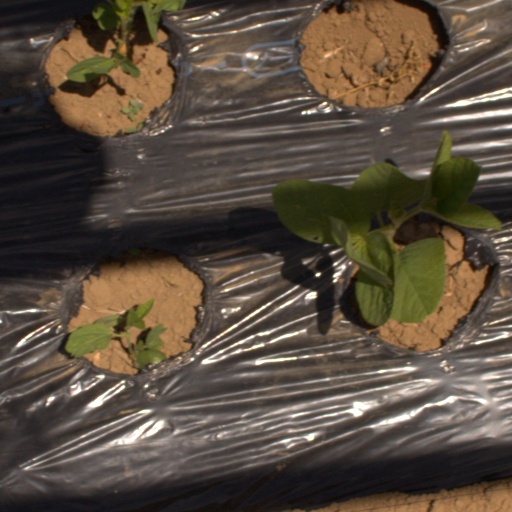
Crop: Jerusalem artichoke